Baháʼí Faith in the United States

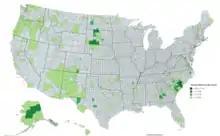

In December 1999, the National Spiritual Assembly of the United States stated that out of approximately 140,000 adult (15 and over) members on the rolls, only 70,000 had known addresses, and another estimate was of 137,000 plus Iranian refugees. Nearly 17 percent of US Baháʼís reported being international pioneers, while some 35 percent indicated homefront pioneering experience inside the United States to places the religion had not previously had a presence. The American Religious Identity Survey (ARIS) conducted in 2001, with a sample size of 50,000, estimated that there were 84,000 self-identifying adult (21 and over) Baháʼís in the United States. The Association of Religion Data Archives (relying on World Christian Encyclopedia) estimated there were some 525,000 Baháʼís in the United States in 2005 however internal counts in Feb 2011 show 175,000 excluding Alaska and Hawaiʻi. Danish researcher, Margit Warburg, stated that the Baháʼí figure reported in World Christian Encyclopedia for the United States is highly exaggerated. Nevertheless as of 2020 the Association of Statisticians of American Religious Bodies noted it as the largest non-Christian religion in the country measured by county.